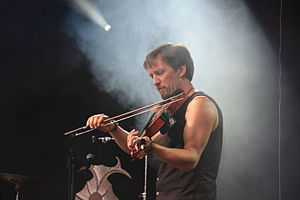
Martin Seeberg
Martin Seeberg til Castlefest i Holland med Valravn i 2009.
Martin Seeberg er en dansk musiker og multiinstrumentalist, der har været med i en række forskellige musikgrupper, der fortrinsvist har spillet middelalder- og folkemusik. Dette tæller bl.a. Sorten Muld, Virelai og Valravn. Seeberg spiller en række forskellige instrumenter heriblandt violin, skalmeje og fløjte.